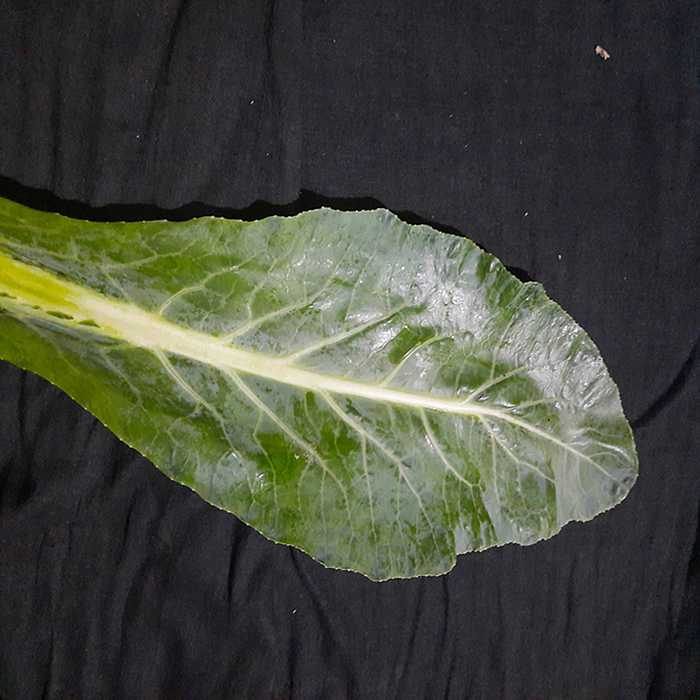
Plant: Cauliflower
Label: Fresh leaf